Trond Torleivsson Benkestok

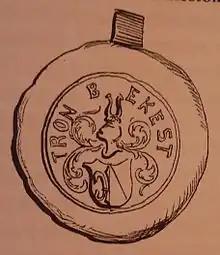
Seal of Trond Benkestok from 1534. National Archives in Oslo

Trond Torleivsson Benkestok (c. 1495 – 14 February 1558) was a Norwegian land owner, knight, and feudal lord ("lensherre") of Bergenhus Fortress.